Biblical cosmology

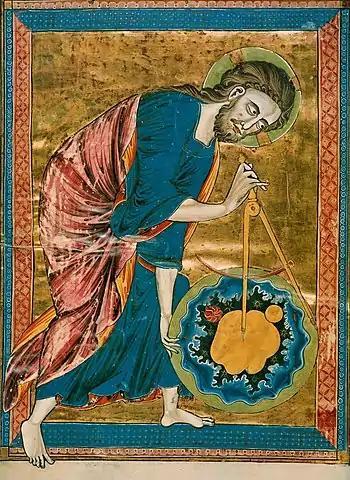
God creating the cosmos ("Bible moralisée", French, 13th century)

Biblical cosmology is the biblical writers' conception of the cosmos as an organised, structured entity, including its origin, order, meaning and destiny. The Bible was formed over many centuries, involving many authors, and reflects shifting patterns of religious belief; consequently, its cosmology is not always consistent. Nor do the biblical texts necessarily represent the beliefs of all Jews or Christians at the time they were put into writing: the majority of the texts making up the Hebrew Bible or Old Testament in particular represent the beliefs of only a small segment of the ancient Israelite community, the members of a late Judean religious tradition centered in Jerusalem and devoted to the exclusive worship of Yahweh.